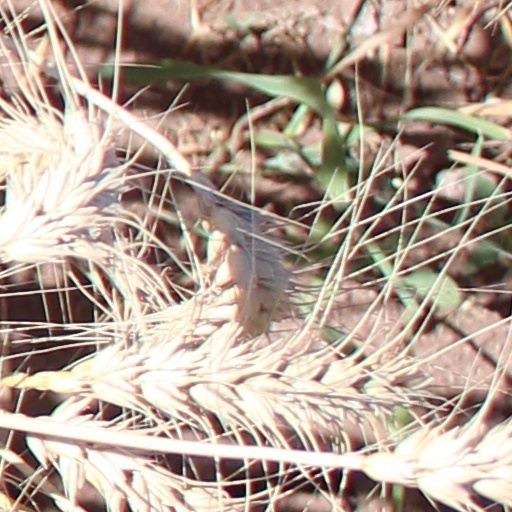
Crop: wheat